Vilma Núñez

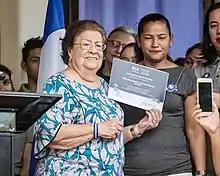
Núñez accepts an award on behalf of CENIDH from the Mothers of April Association in December 2019

While it was now more difficult, Núñez persisted in her human rights advocacy with CENIDH for the next two years until she and other organizations encountered a new hurdle in the form of the Law for the Regulation of Foreign Agents, passed by the National Assembly on 15 October 2020. This required any organization receiving foreign funding to register as a foreign agent. Núñez is contesting the constitutionality of this new requirement, which would subject implicated organizations to possible intervention in their property and assets, as well as threaten their legal status if the government judges that they are intervening in internal politics. More than 60 organizations have filed appeals to the Supreme Court asking that the law be partially repealed. Núñez critiques both the assertion that foreign funding implies representing external interests, as well as the implication of criminality it carries. She said in a 2020 interview: "I'm a Nicaraguan. I was born in Nicaragua, I live in Nicaragua, and I'm going to die in Nicaragua. So, I can't in any way refrain from appealing this law, and I'm not going to register".